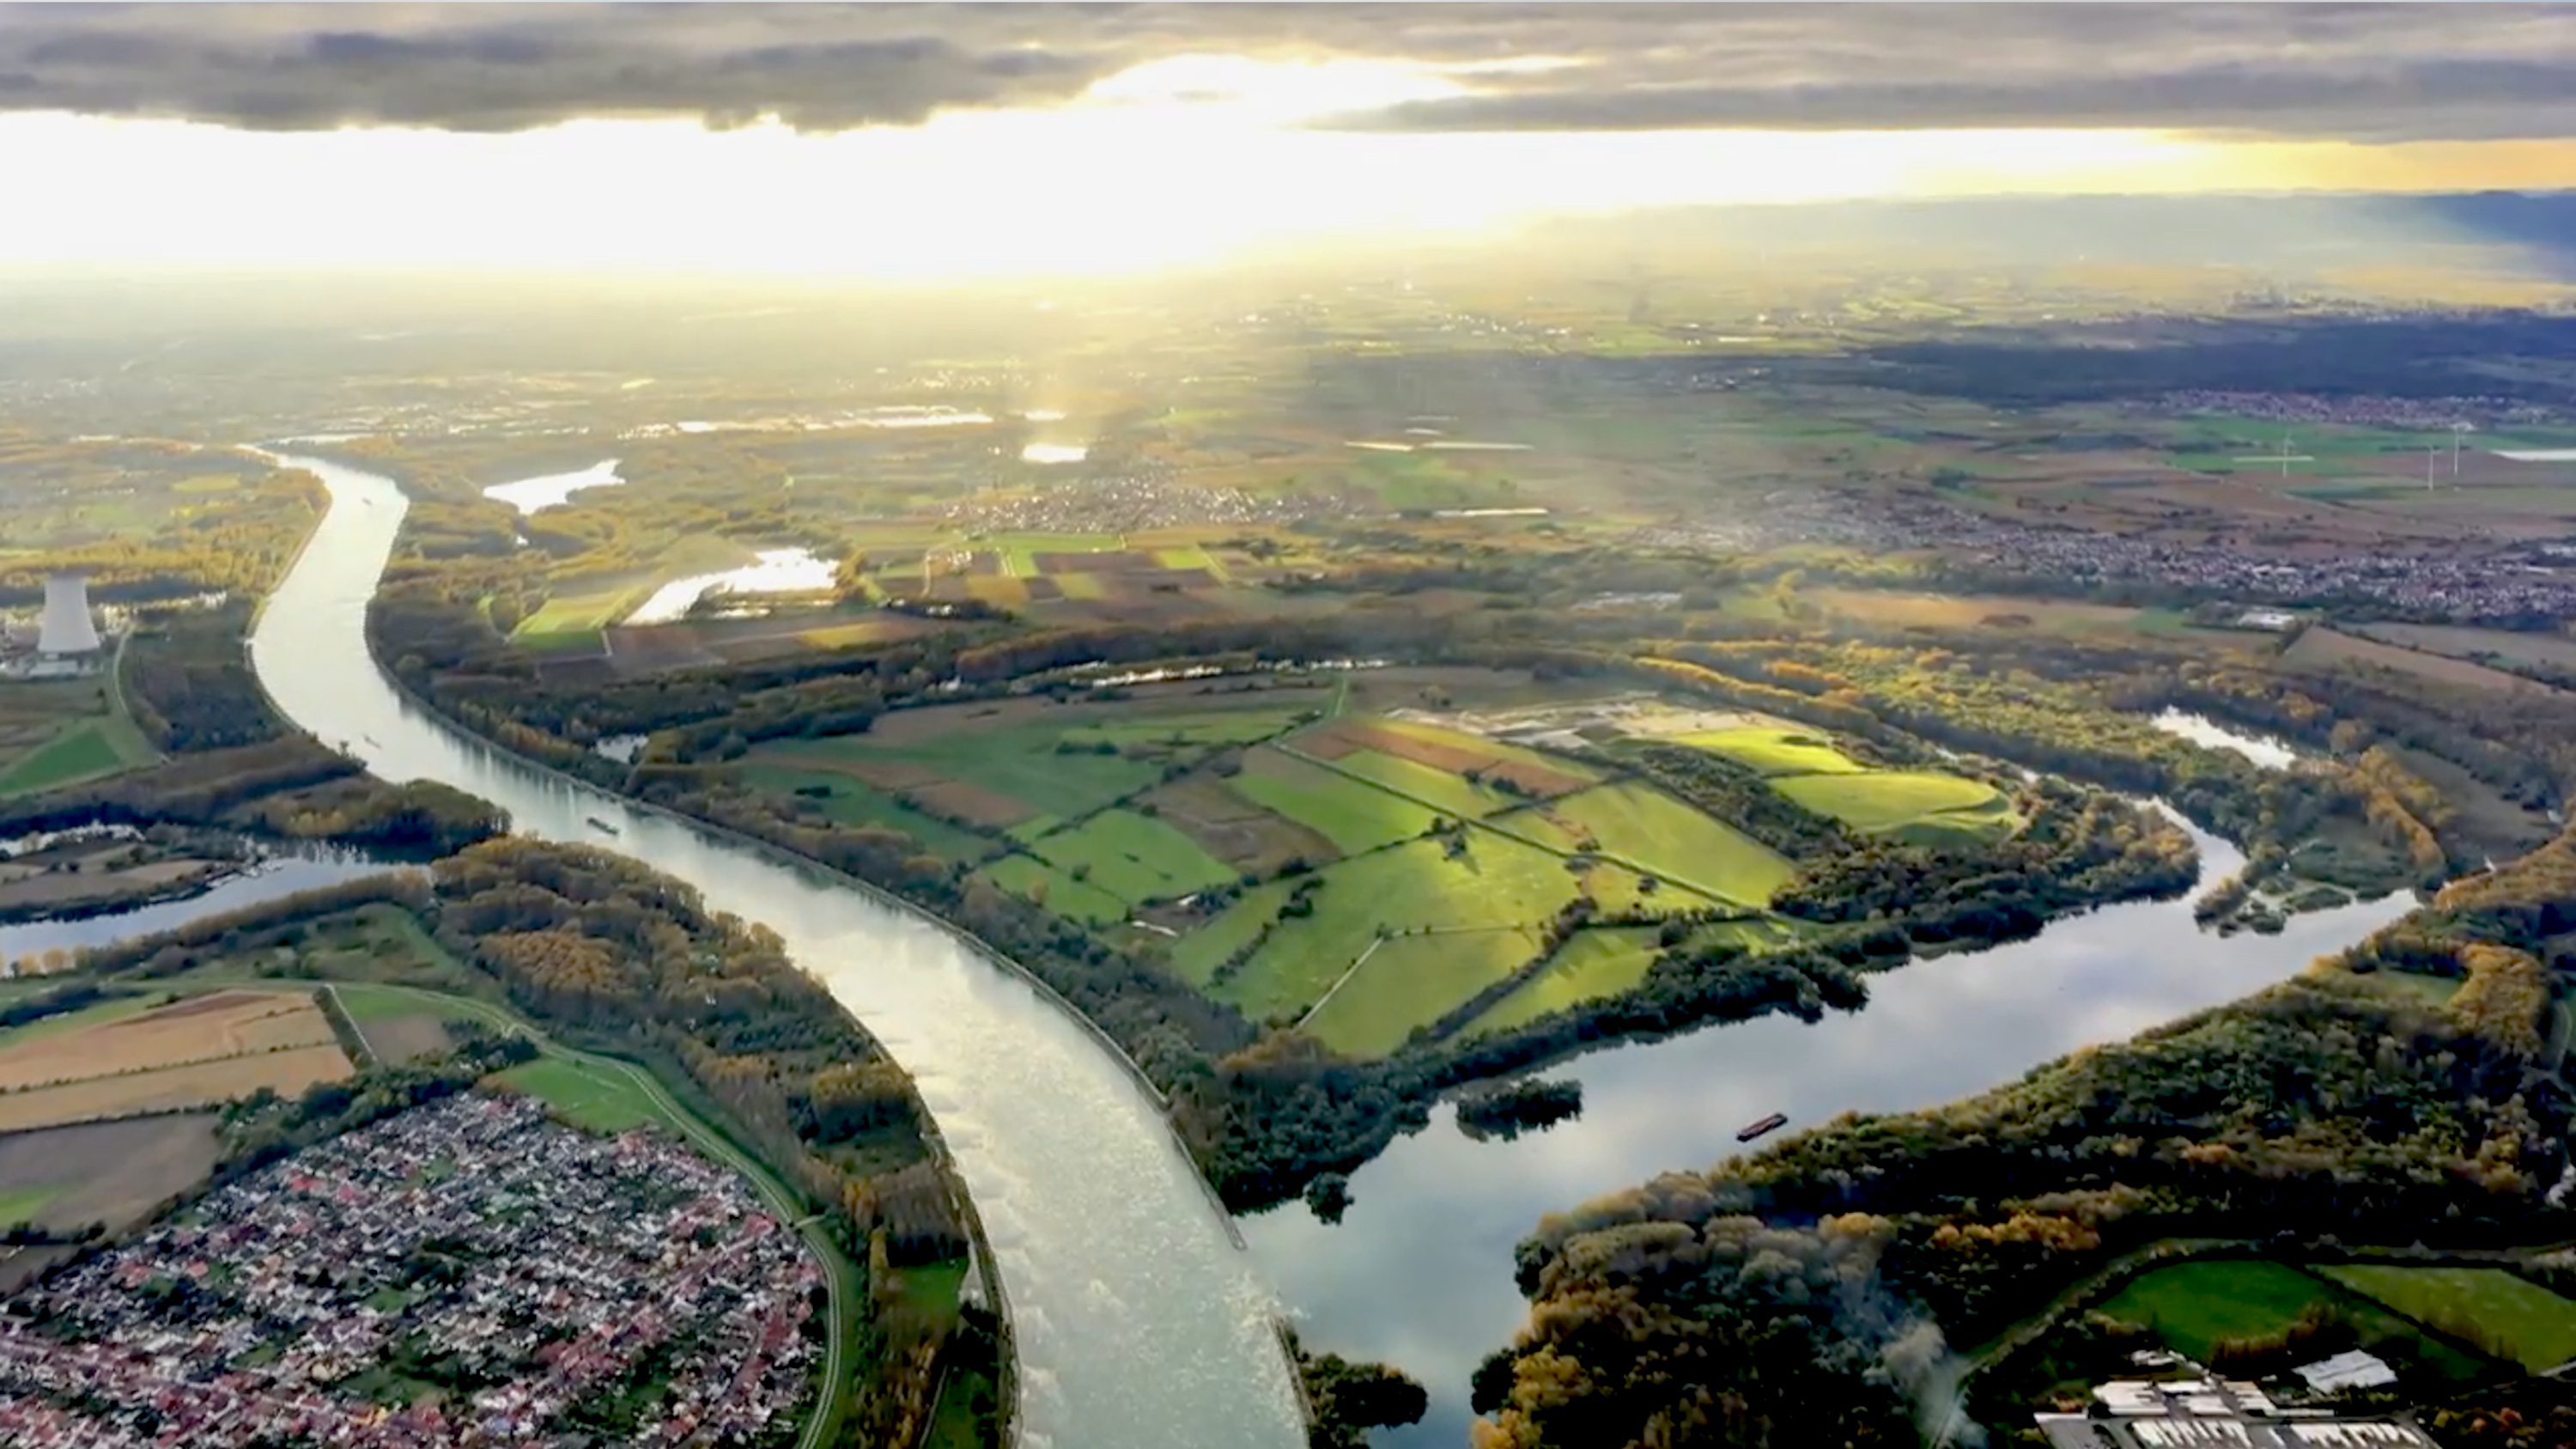
natural, cloud, water, sky, water resources, nature, natural landscape, fluvial landforms of streams, plant, land lot, urban design, watercourse, body of water, air travel, landscape, bank, horizon, waterway, rural area, plain, city, grassland, road, hill, wetland, bird's eye view, cumulus, tidal marsh, stream, reservoir, grass, wilderness, coast, channel, field, floodplain, creek, reflection, tree, marsh, suburb, aerial photography, inlet, ocean, tributary, mountain range, tundra, evening, valley, river, estuary